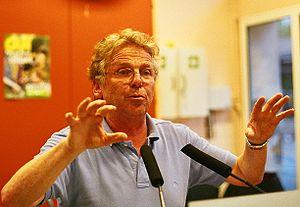
Daniel Cohn-Bendit, né le 4 avril 1945 à Montauban, est un homme politique franco-allemand; actif en politique aussi bien en Allemagne qu'en France, il a obtenu la nationalité française en 2015.
Le 4 avril est le 94ᵉ jour de l'année du calendrier grégorien, le 95ᵉ en cas d'année bissextile. Il reste 271 jours avant la fin de l'année.